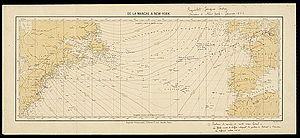
Le Jacques Cartier, cargo mixte de la Compagnie générale transatlantique lancé en 1918, devient l'année suivante navire-école chargé de former l'encadrement de la marine marchande jusqu'en 1929.